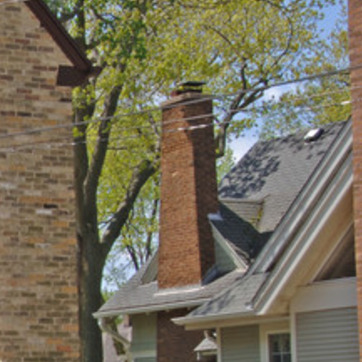
Material: brick